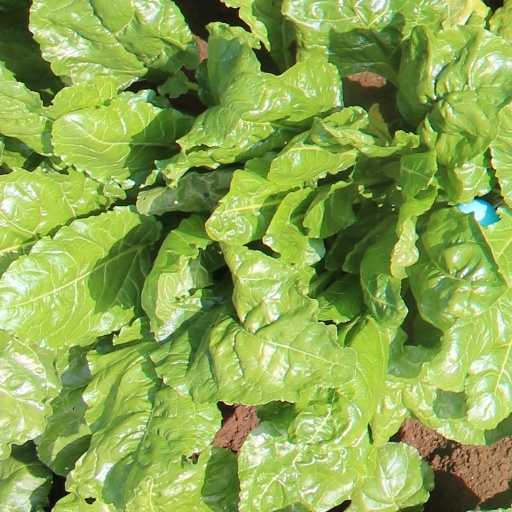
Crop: sugar beet